Twilite

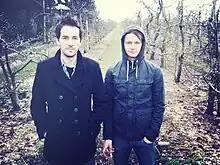
Twilite fot. M. Michalski

Twilite are a Polish duo playing indie-folk/singer-songwriter music featuring acoustic guitar and melancholic aura. The group consists of Paweł Milewski and Rafał Bawirsz.